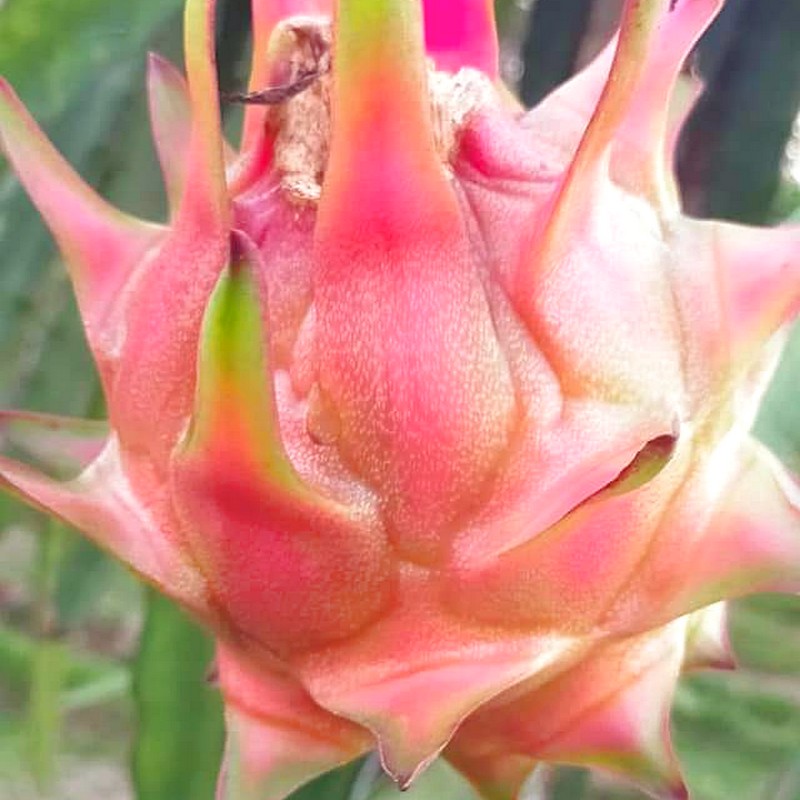
Label: Mature Dragon Fruit